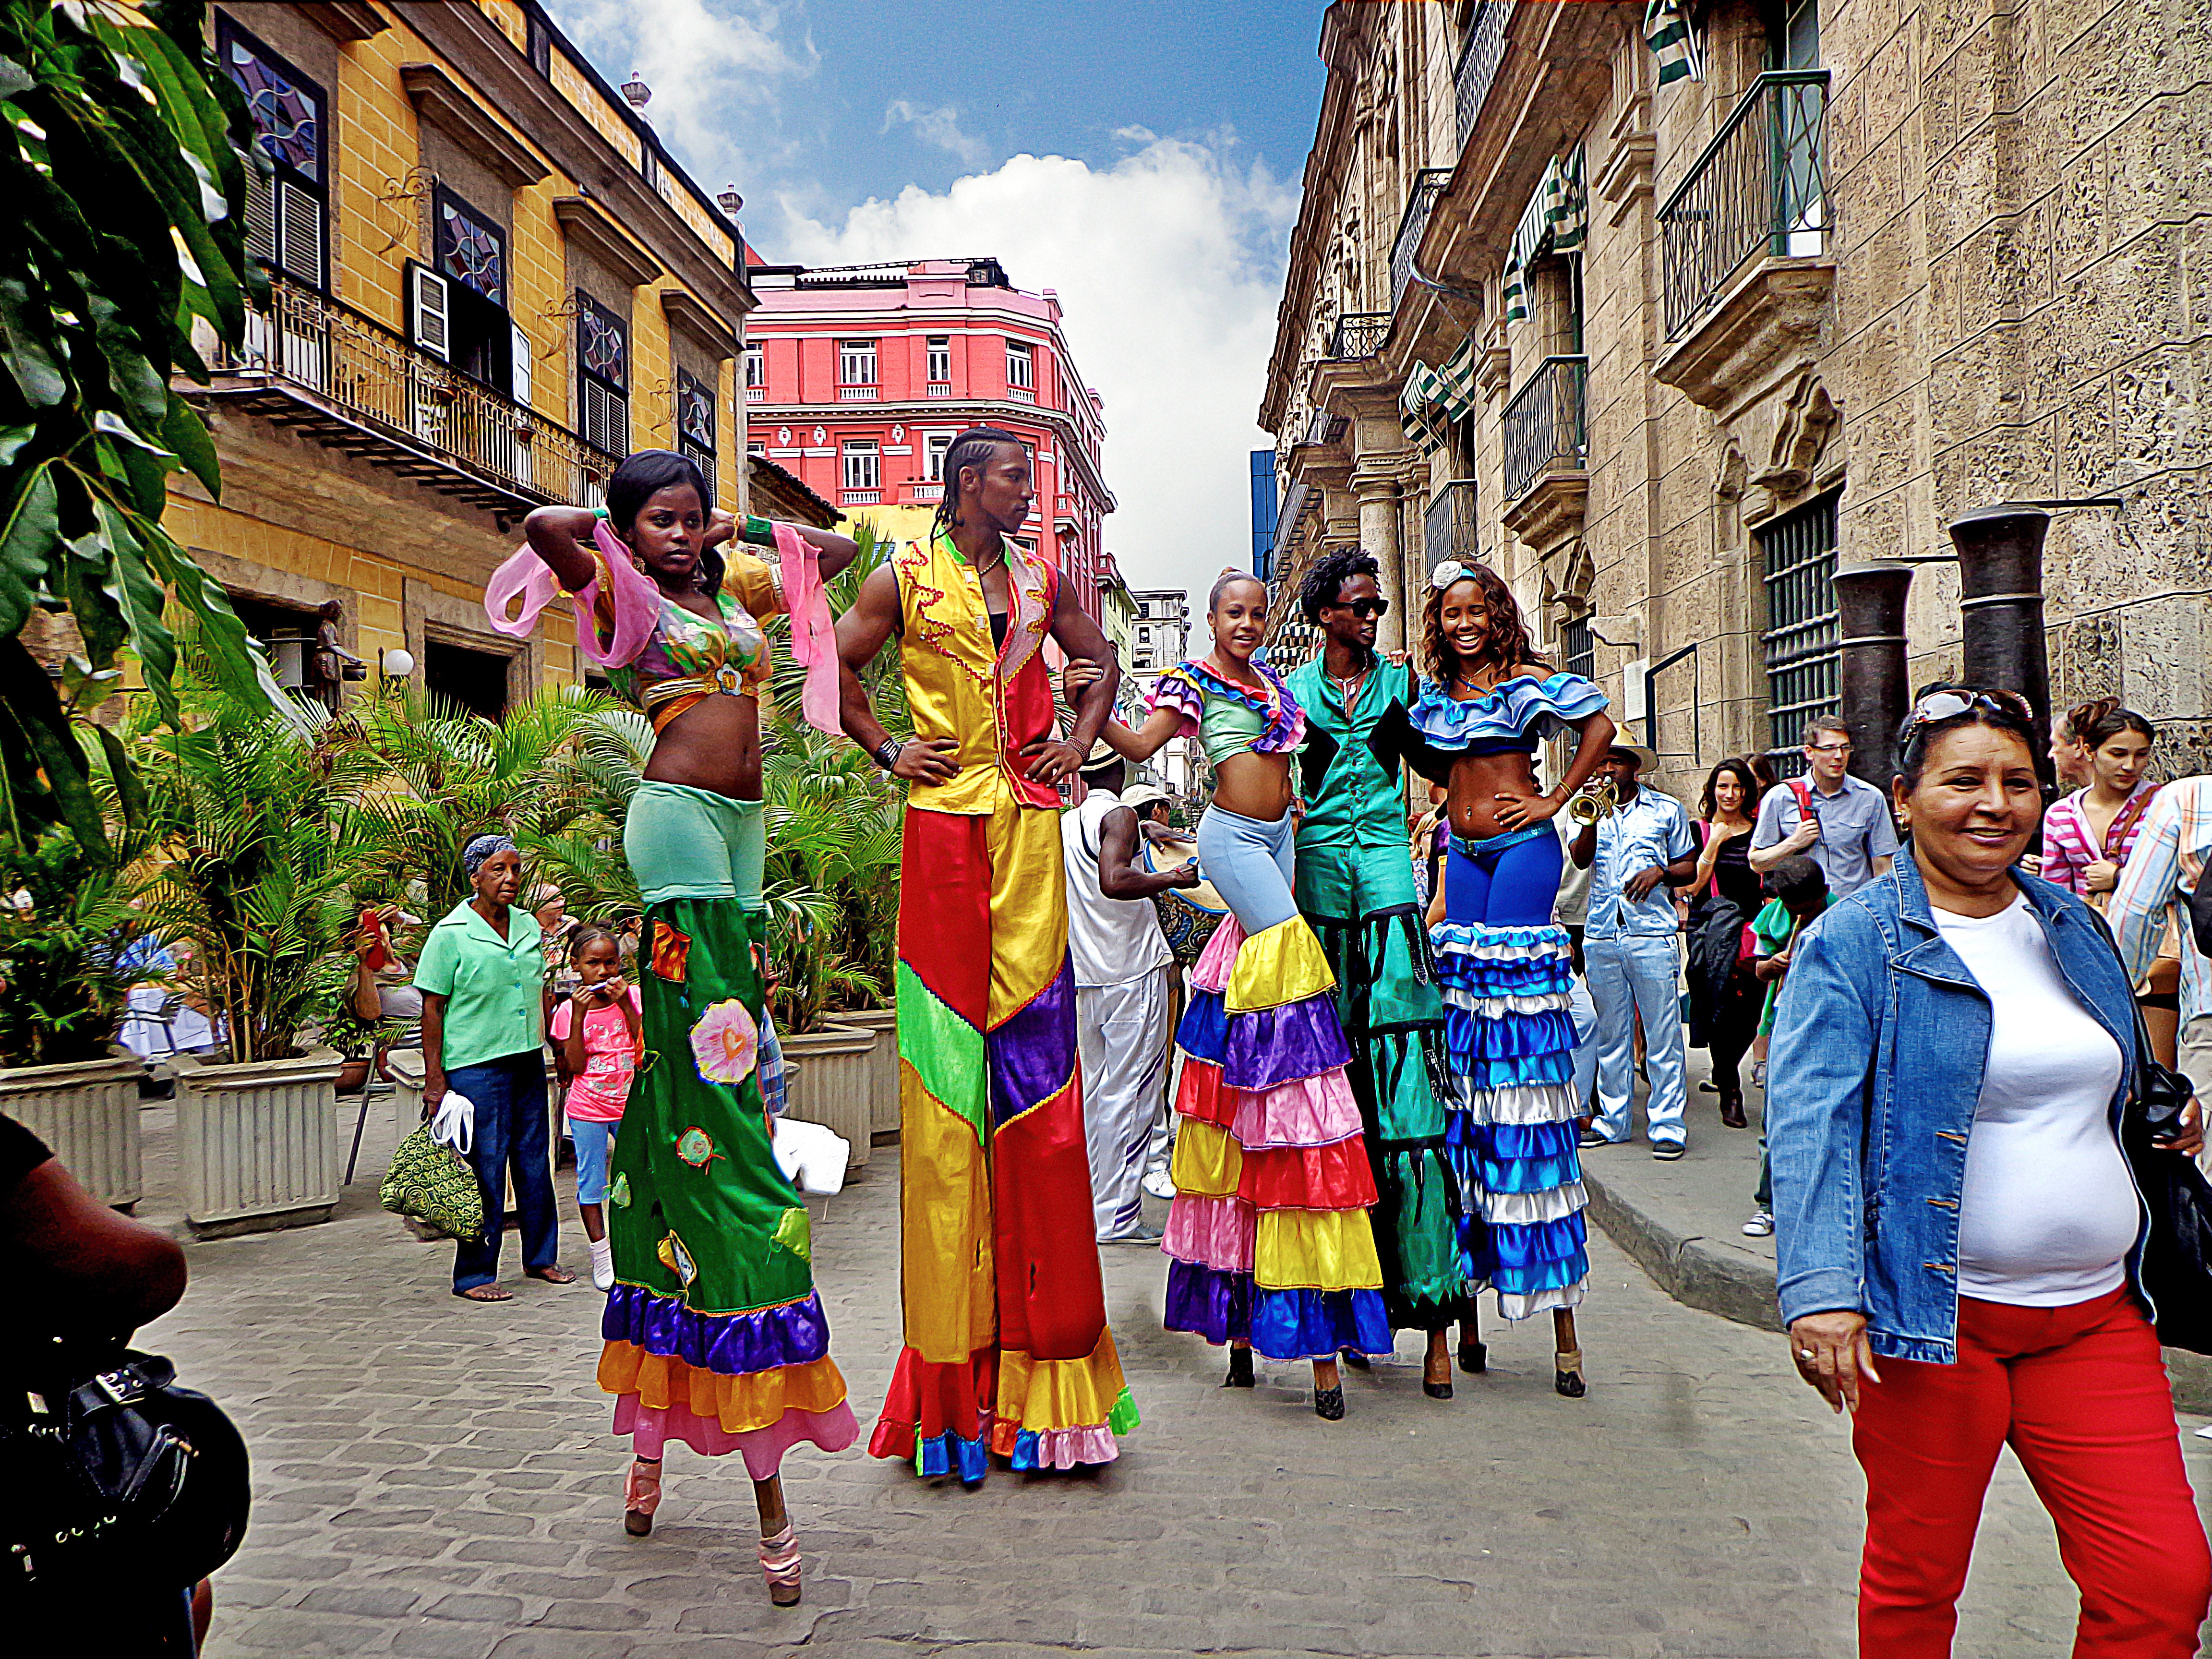
people, crowd, carnival, color, show, festival, event, tradition, mosquitoes, stilt dancers, old havana